Middleton Place

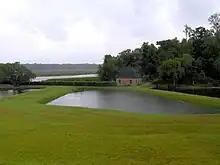
The south Butterfly Lake and Rice Mill, with the Ashley River in the distance

Henry likely planned Middleton Place as a country residence more than as an active rice plantation. The original main house, completed around 1741, was three stories tall, built of brick in Jacobean-style. In 1755, Middleton added two two-storey free-standing wings, or "flankers", to the north and south ends of the house. The free-standing north wing contained a library and ballroom, while the south wing was used as a guest house.